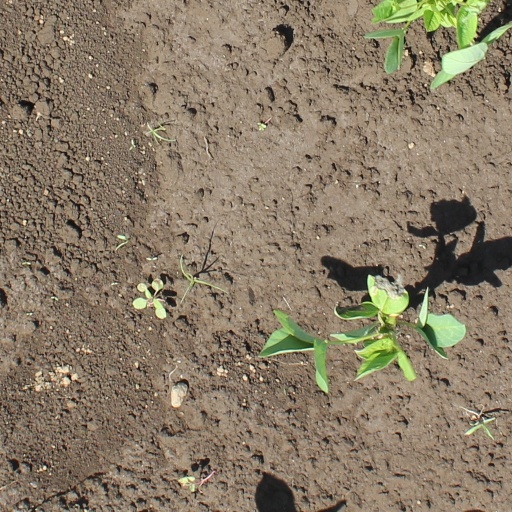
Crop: soybean